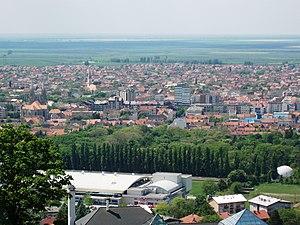
Vue générale de la ville de Vršac, Voïvodine, Serbie
Vršac est une ville et une municipalité de Serbie situées dans la province autonome de Voïvodine. Elles font partie du district du Banat méridional. Au recensement de 2011, la ville comptait 35 701 habitants et la municipalité dont elle est le centre 51 217.